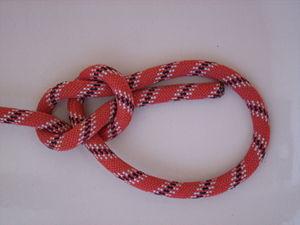
Le nœud de chaise, ou nœud de bouline, est un nœud de boucle non coulant.
Le nœud d'écoute, ou nœud de tisserand est un nœud d'ajut. Il peut servir à relier ensemble deux cordages, ou à former un nœud de chaise.